Gerasa (Judaea)

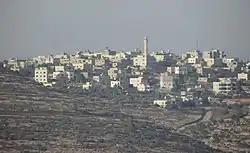
Jurish (Samaria)

Jurish was long thought to be the birthplace of Simon Bar-Giora, and the Jewish stronghold taken by the Romans under Lucius Annius, during Vespasian's military campaign to encircle Jerusalem and to make the people's escape into other regions more difficult. Those who supported this view were Shalem (1940), Avi-Yonah (1976), Yoram Tsafrir and co-editors (1994), and Israel Finkelstein (1997), among others. Safrai (1980/81) and Zissu (2007) have argued, from the sequence of events, that the toparchy of Akrabat (Acrabatenne) and the region adjoining thereto (i.e. Jurish of Samaria) were subdued by the Romans about one year after Vespasian's forces completed the encirclement of Jerusalem and had erected citadels in Jericho and in Adida, and had destroyed "Gerasa" in Judea, based on the timeline of these events in Josephus, "The Jewish War" 4:487 and 4:550–551.